Kituu Sabb Jaantii Hai

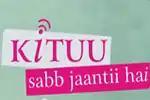

Kituu Sabb Jaantii Hai is an Indian comedy-drama series that aired on Sahara One from 14 November 2005 until 6 April 2007. The show was based on the story of a middle class girl, Katyayani Purohit who fights her way out through a rather different path in an attempt to balance her family and professional life. The show was produced by Manish Goswami.